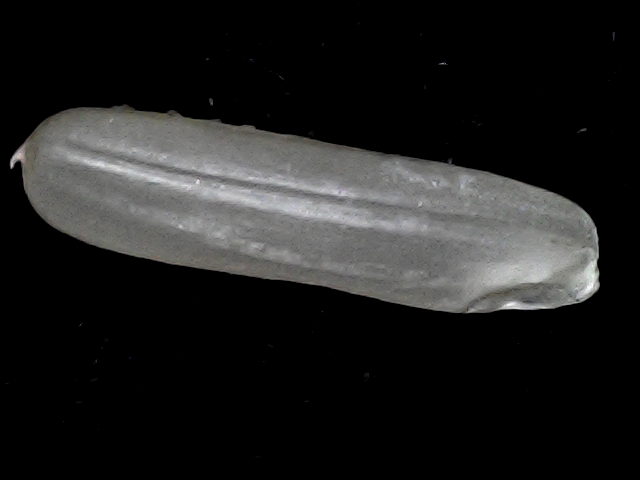
Rice variety: BD57